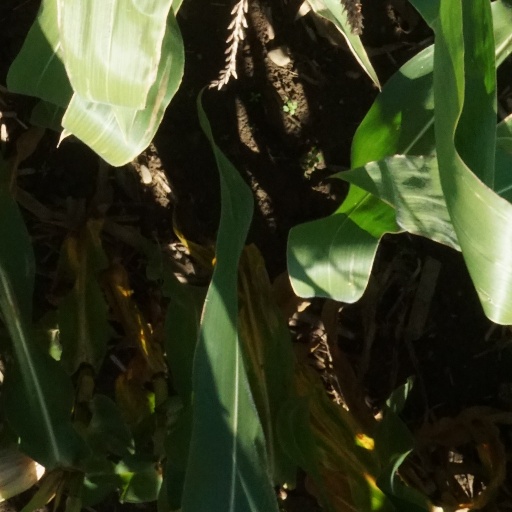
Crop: maize; corn